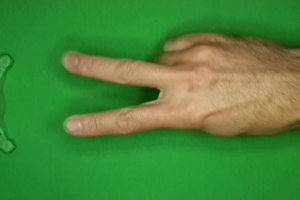
Label: scissors